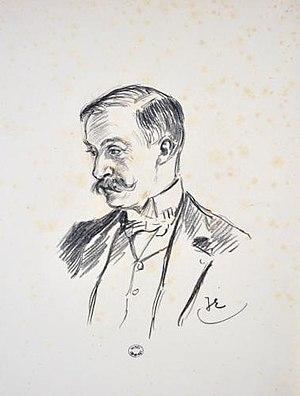
Portrait du gouverneur d'Algérie Paul-Amédée Revoil (1856-1914)
José Louis Engel-Garry, nom d'artiste de Louis Joseph Paul Jules Engel, né à Joinville-le-Pont le 13 août 1868 et mort à Paris 20ᵉ arrondissement le 22 décembre 1937, est un peintre, dessinateur et caricaturiste français.